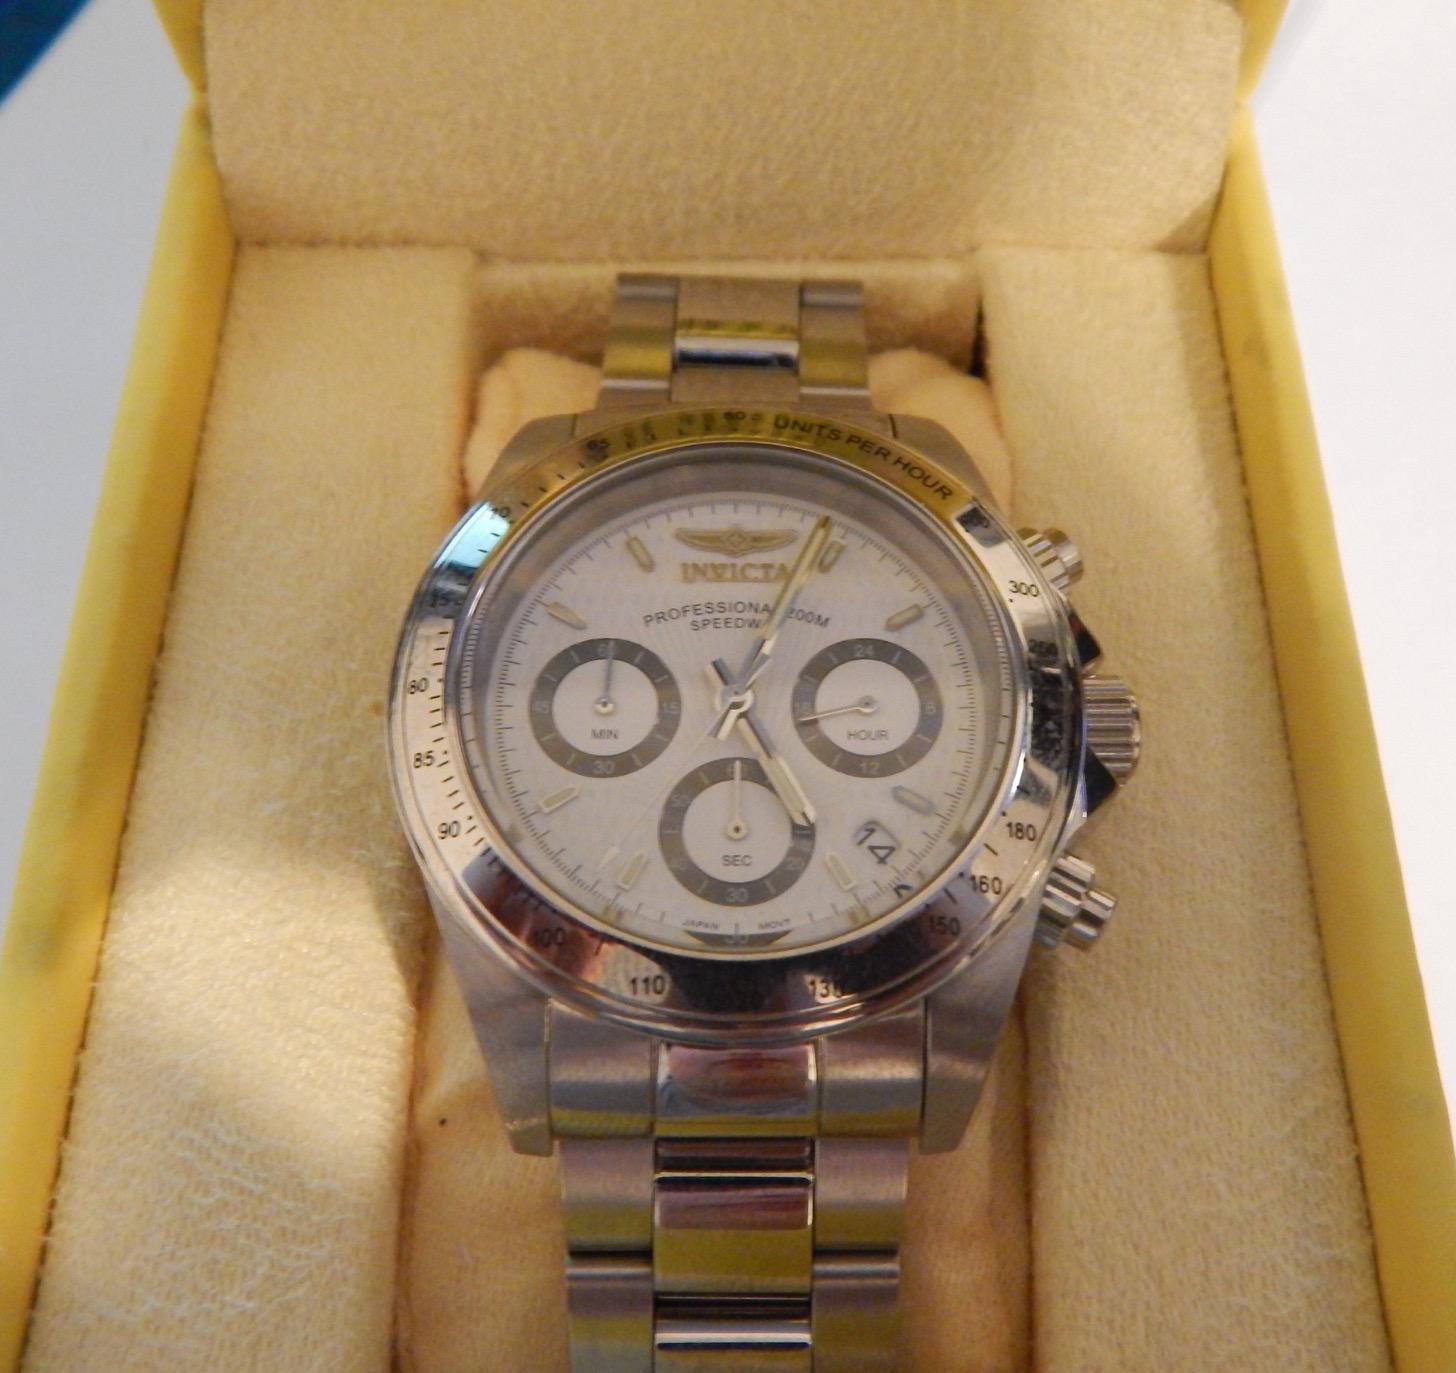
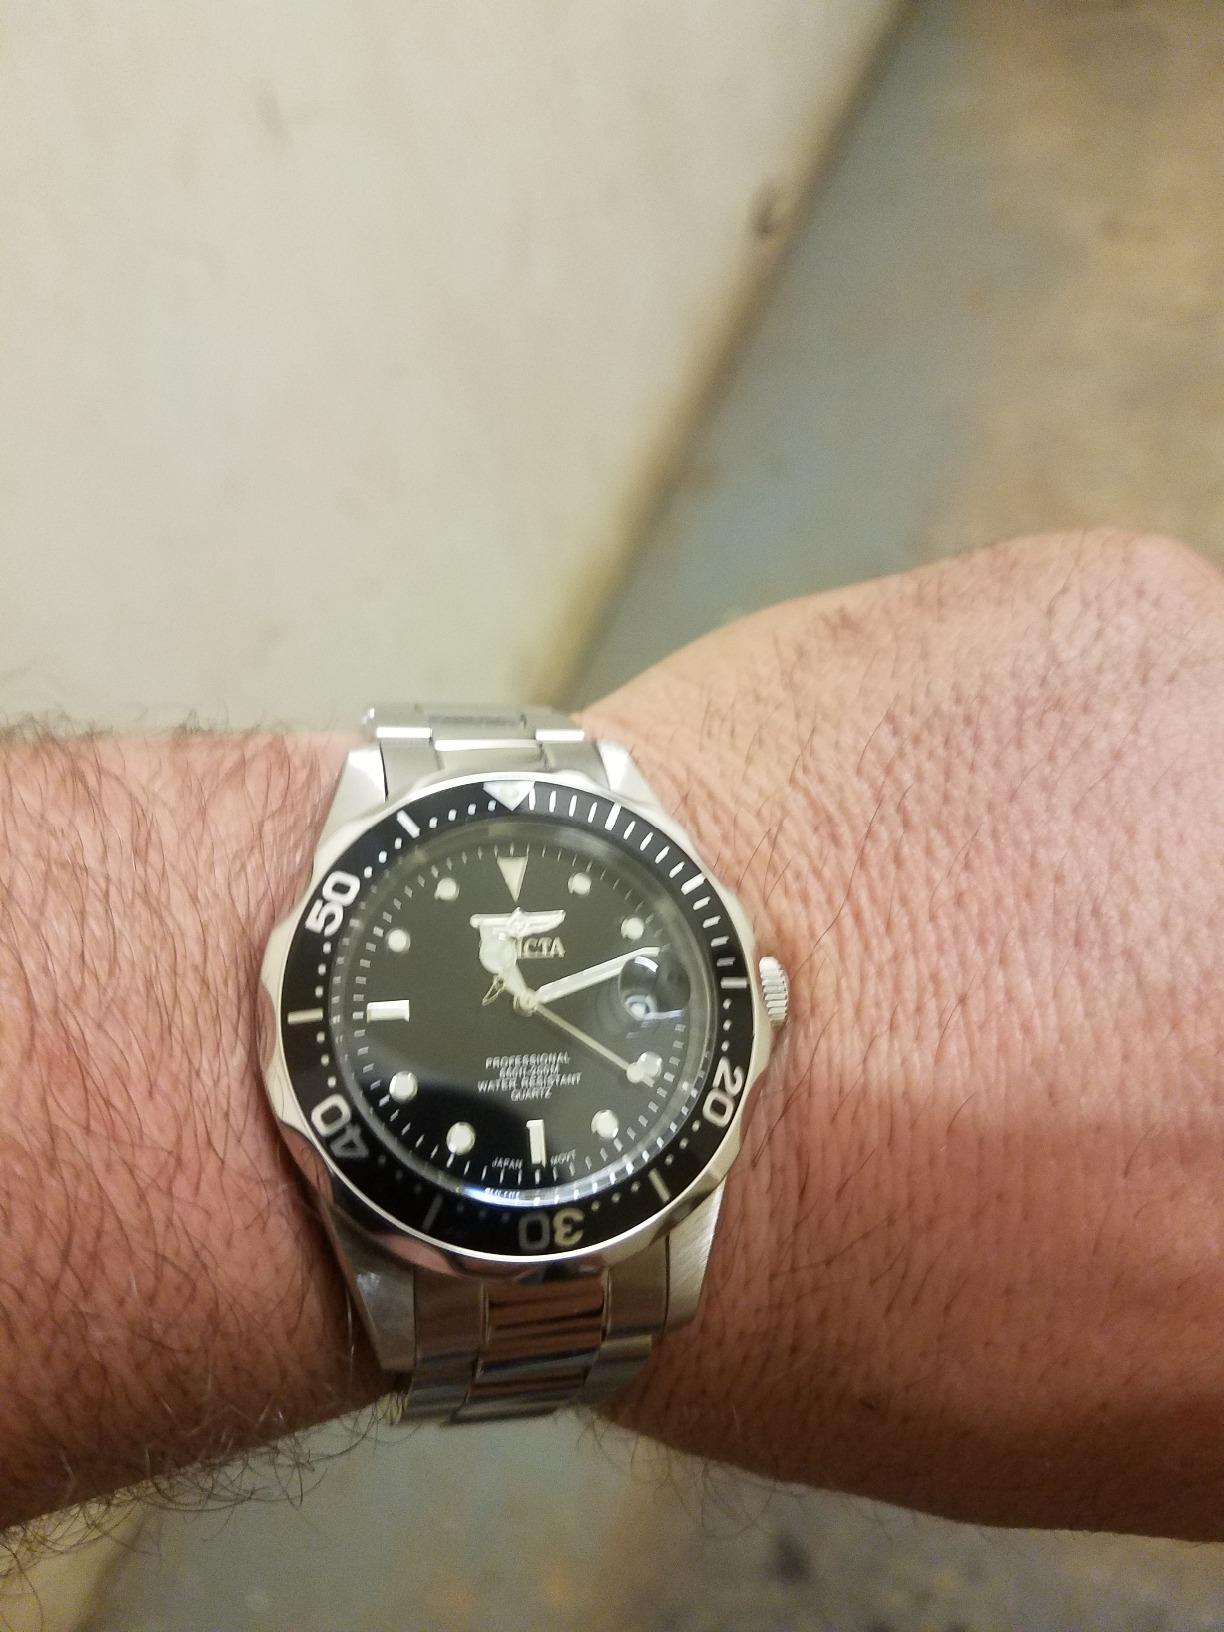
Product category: accessories_watch
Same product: no